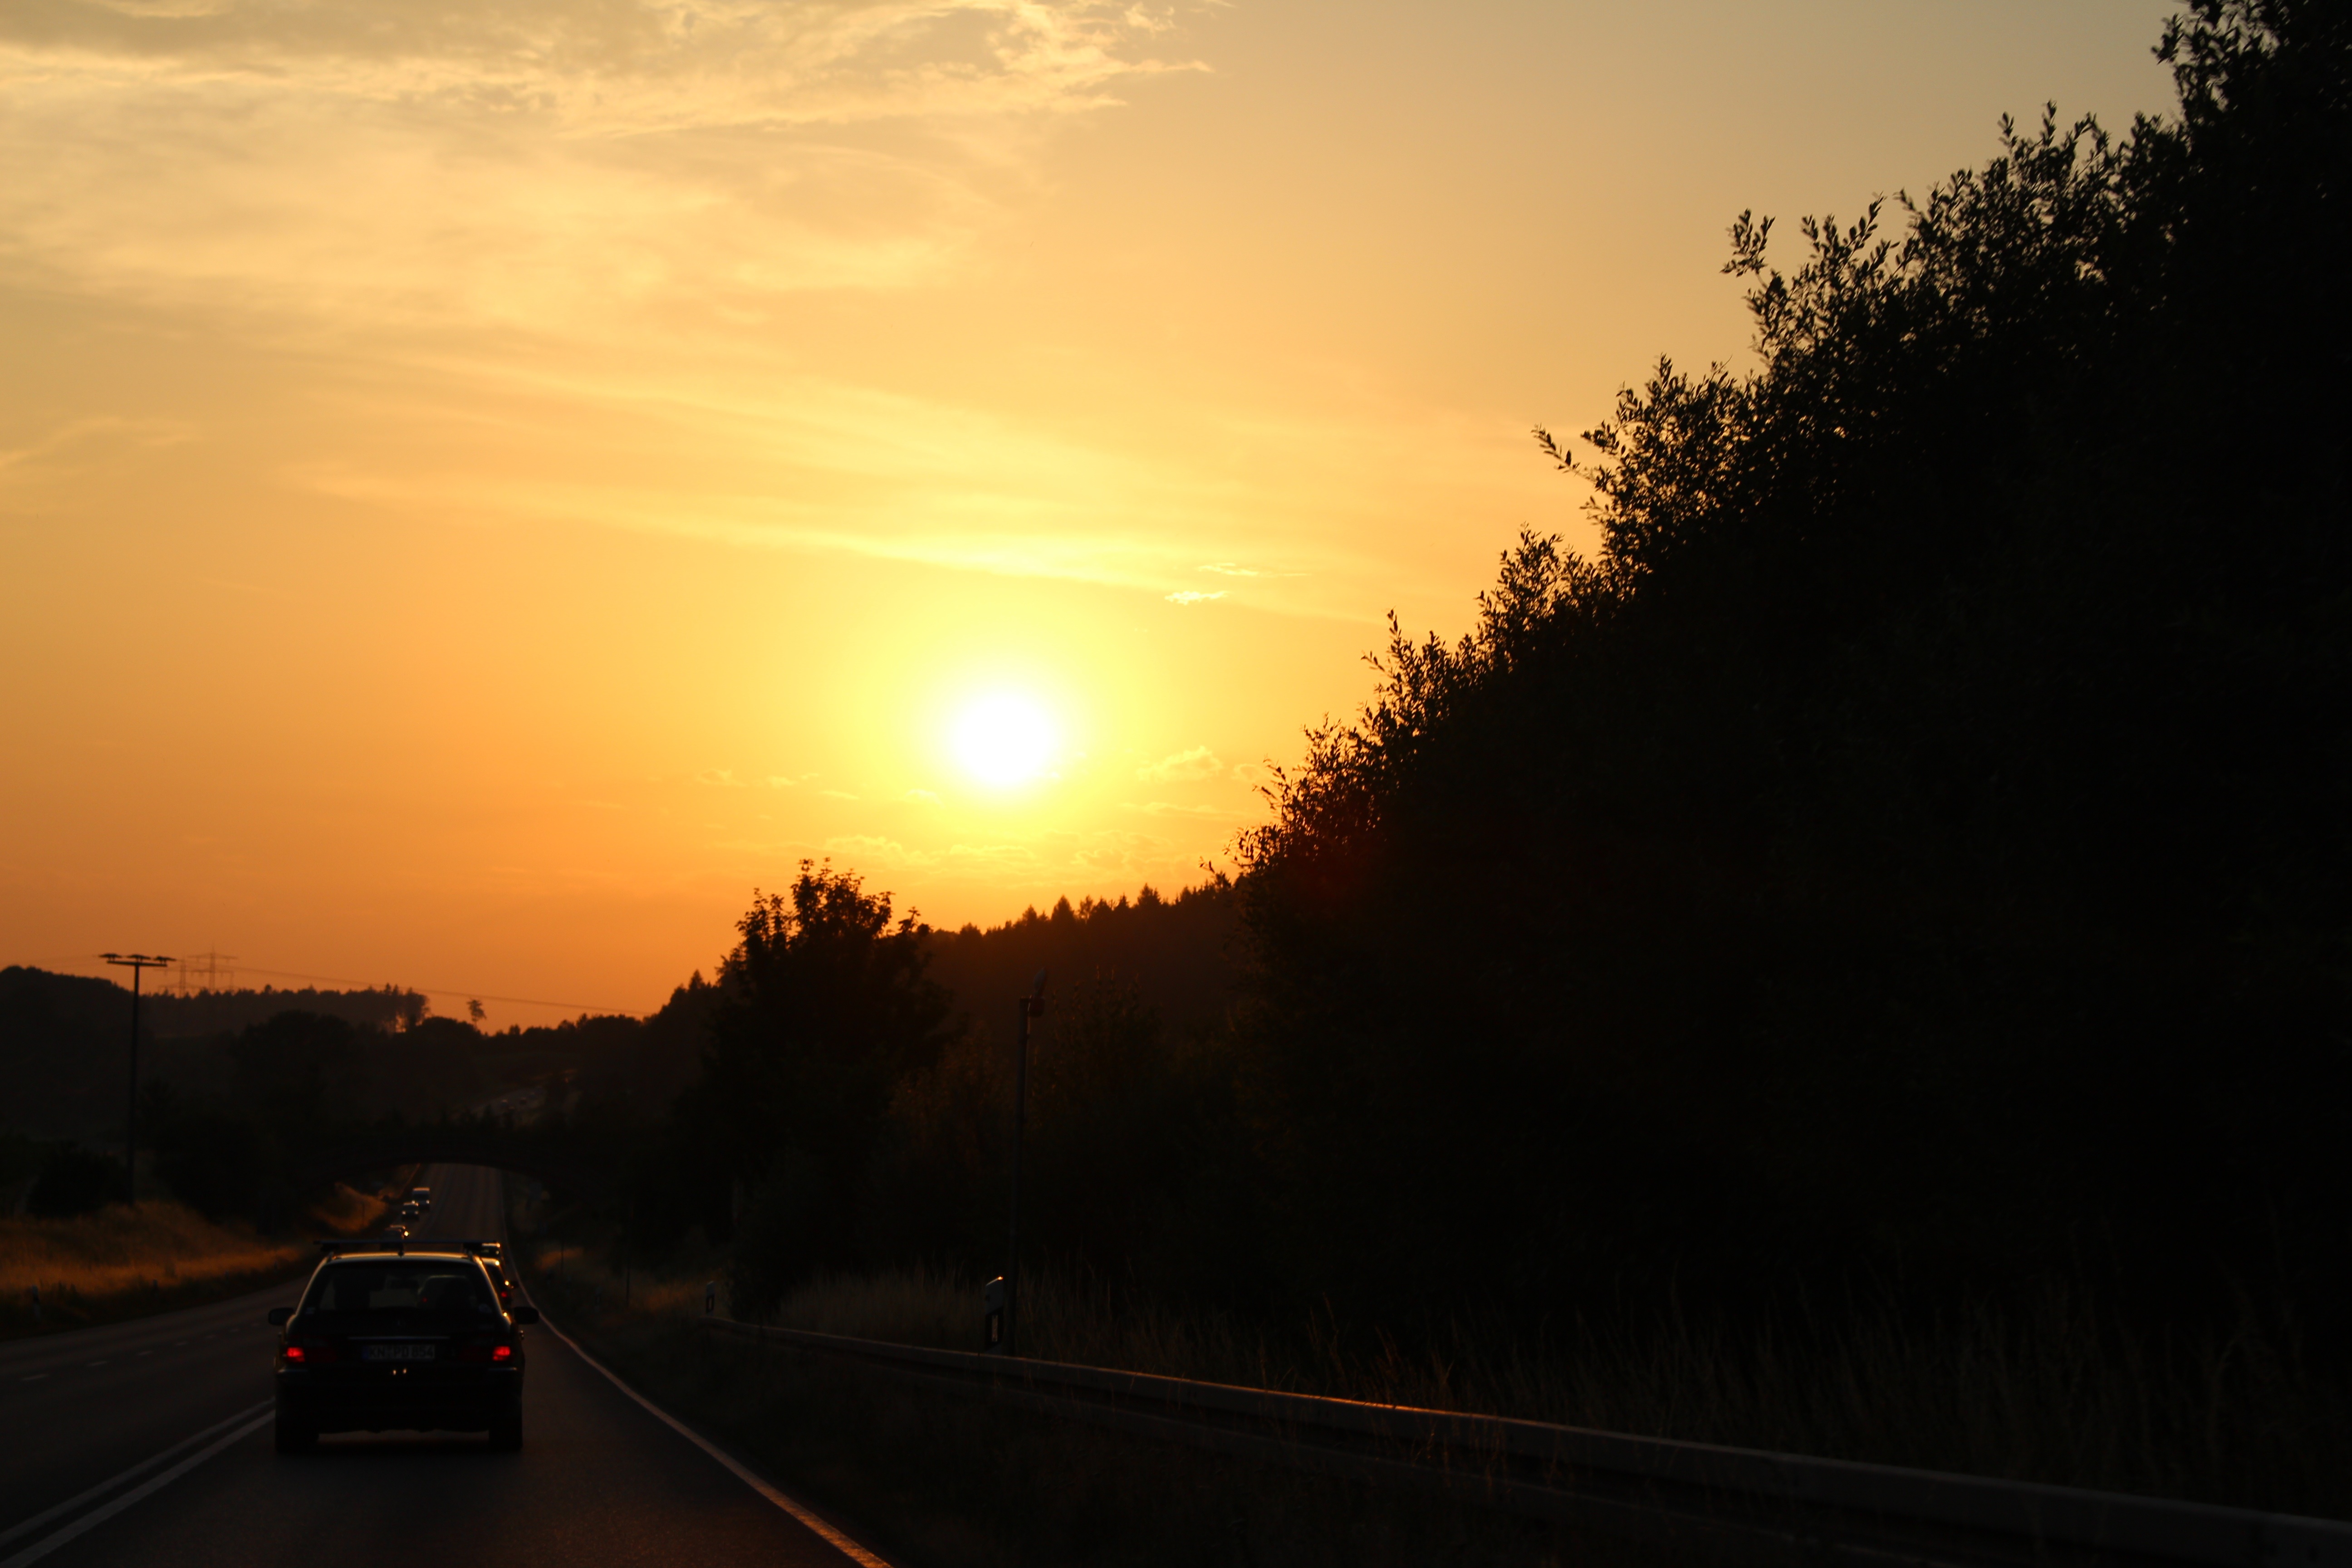
horizon, light, cloud, sky, sun, sunrise, sunset, night, sunlight, morning, dawn, atmosphere, dusk, evening, darkness, afterglow, astronomical object, atmospheric phenomenon